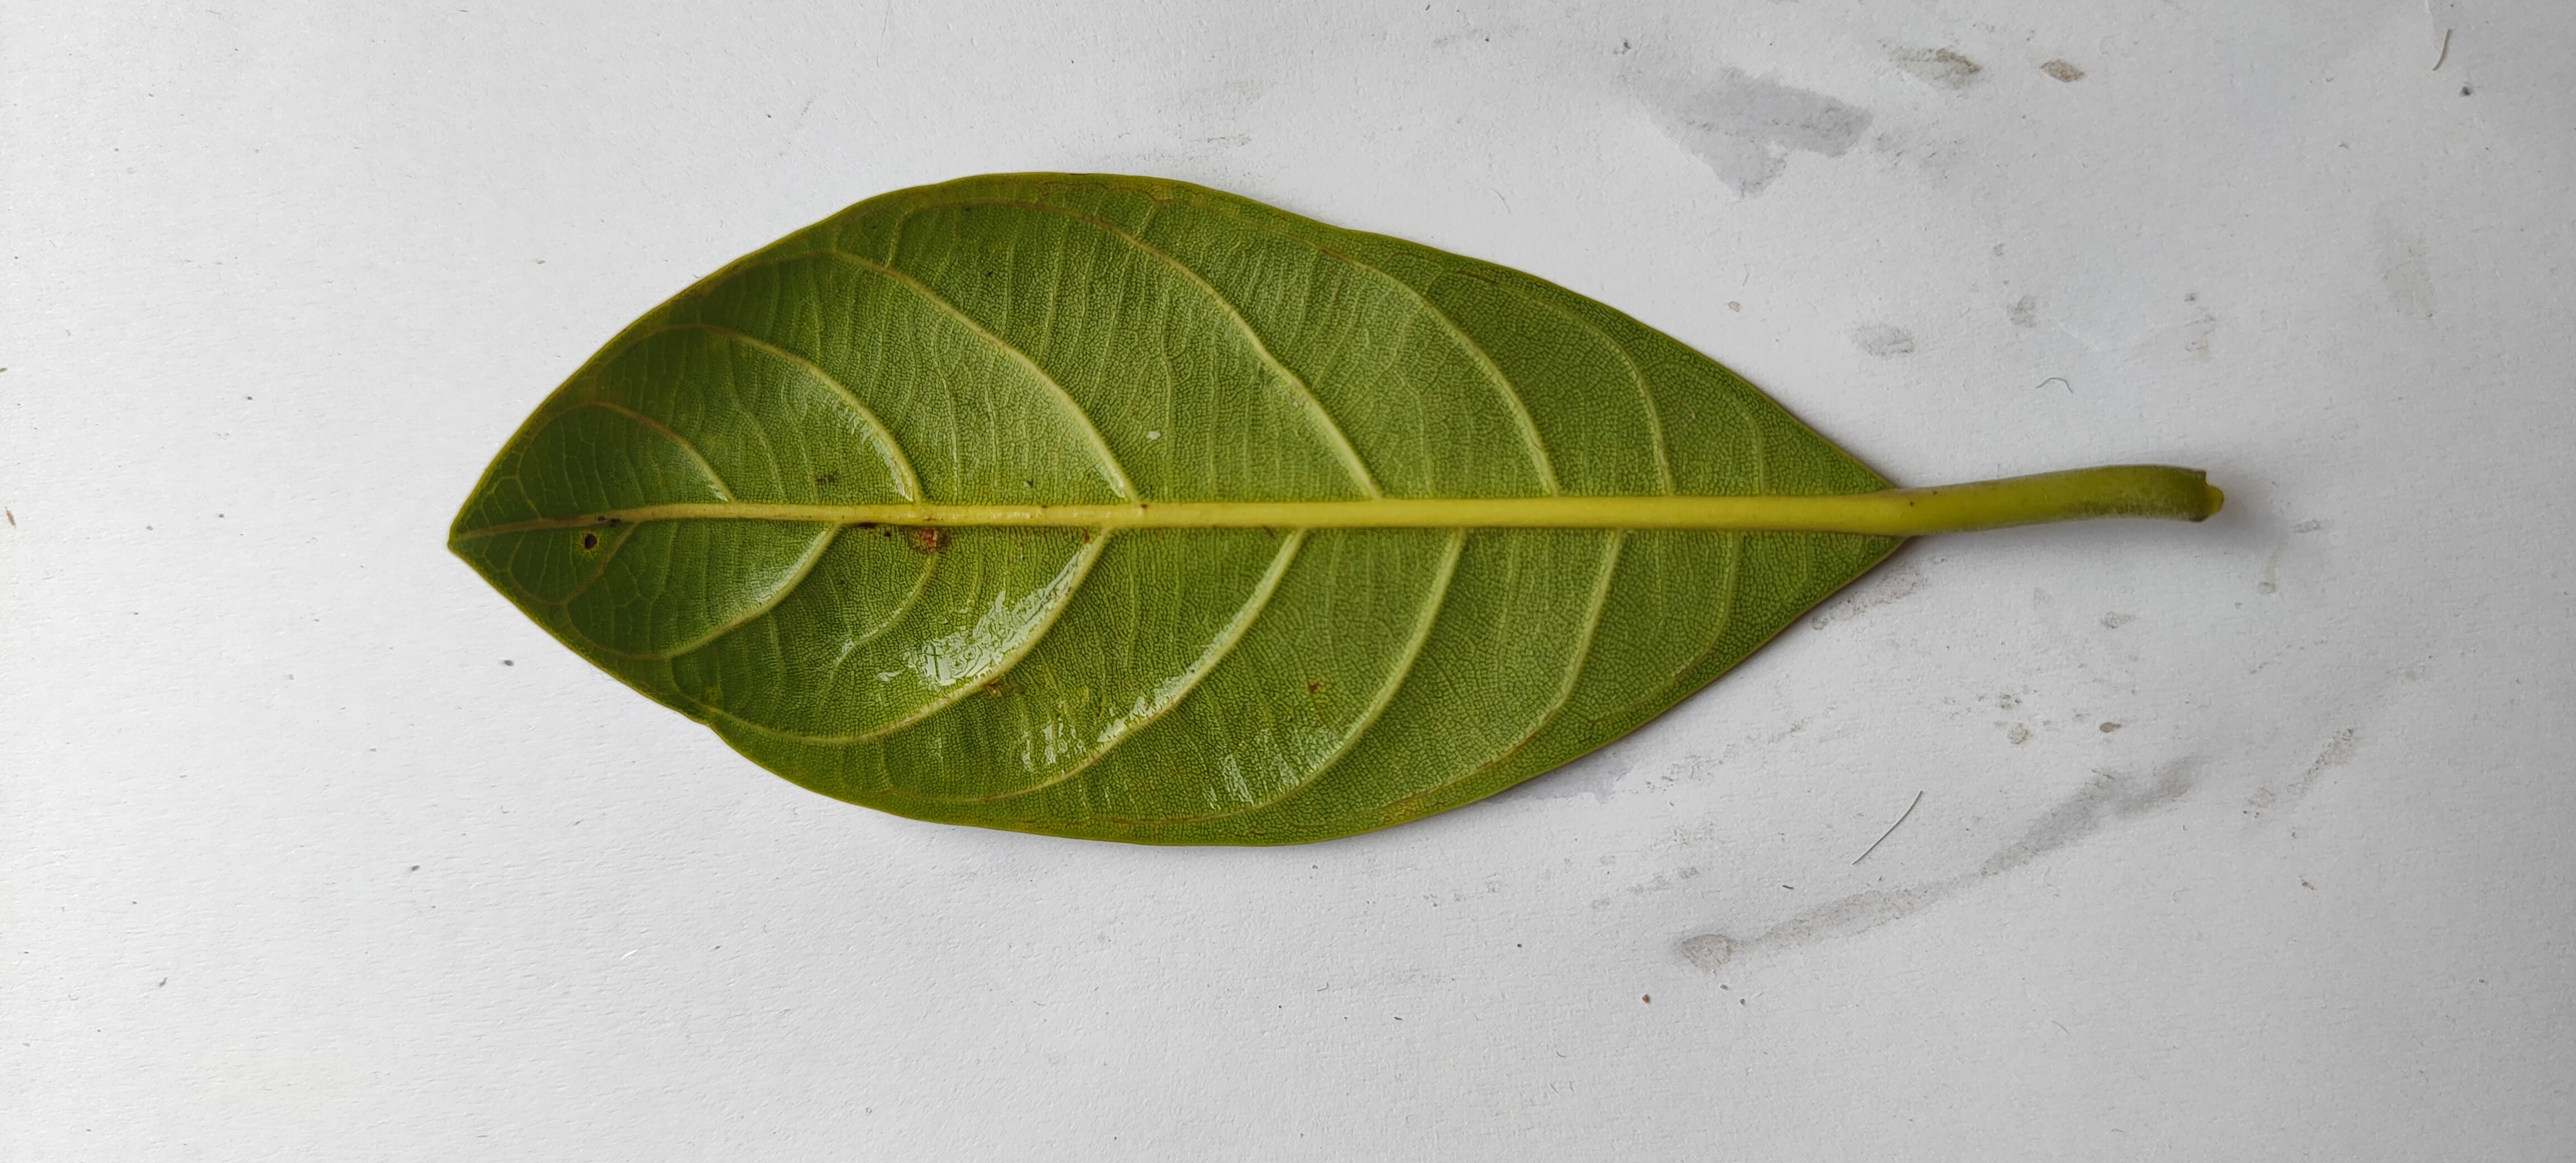
Leaf variety: Jackfruit